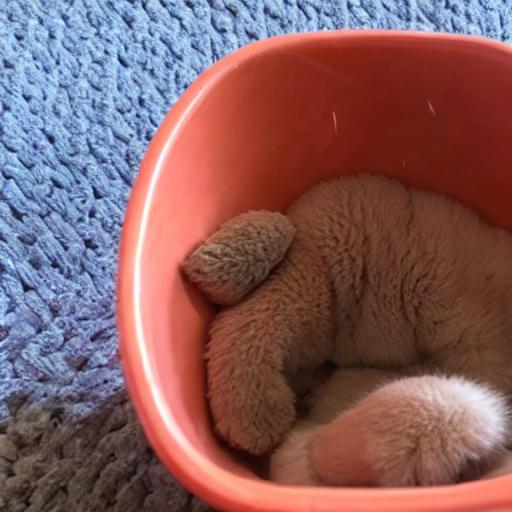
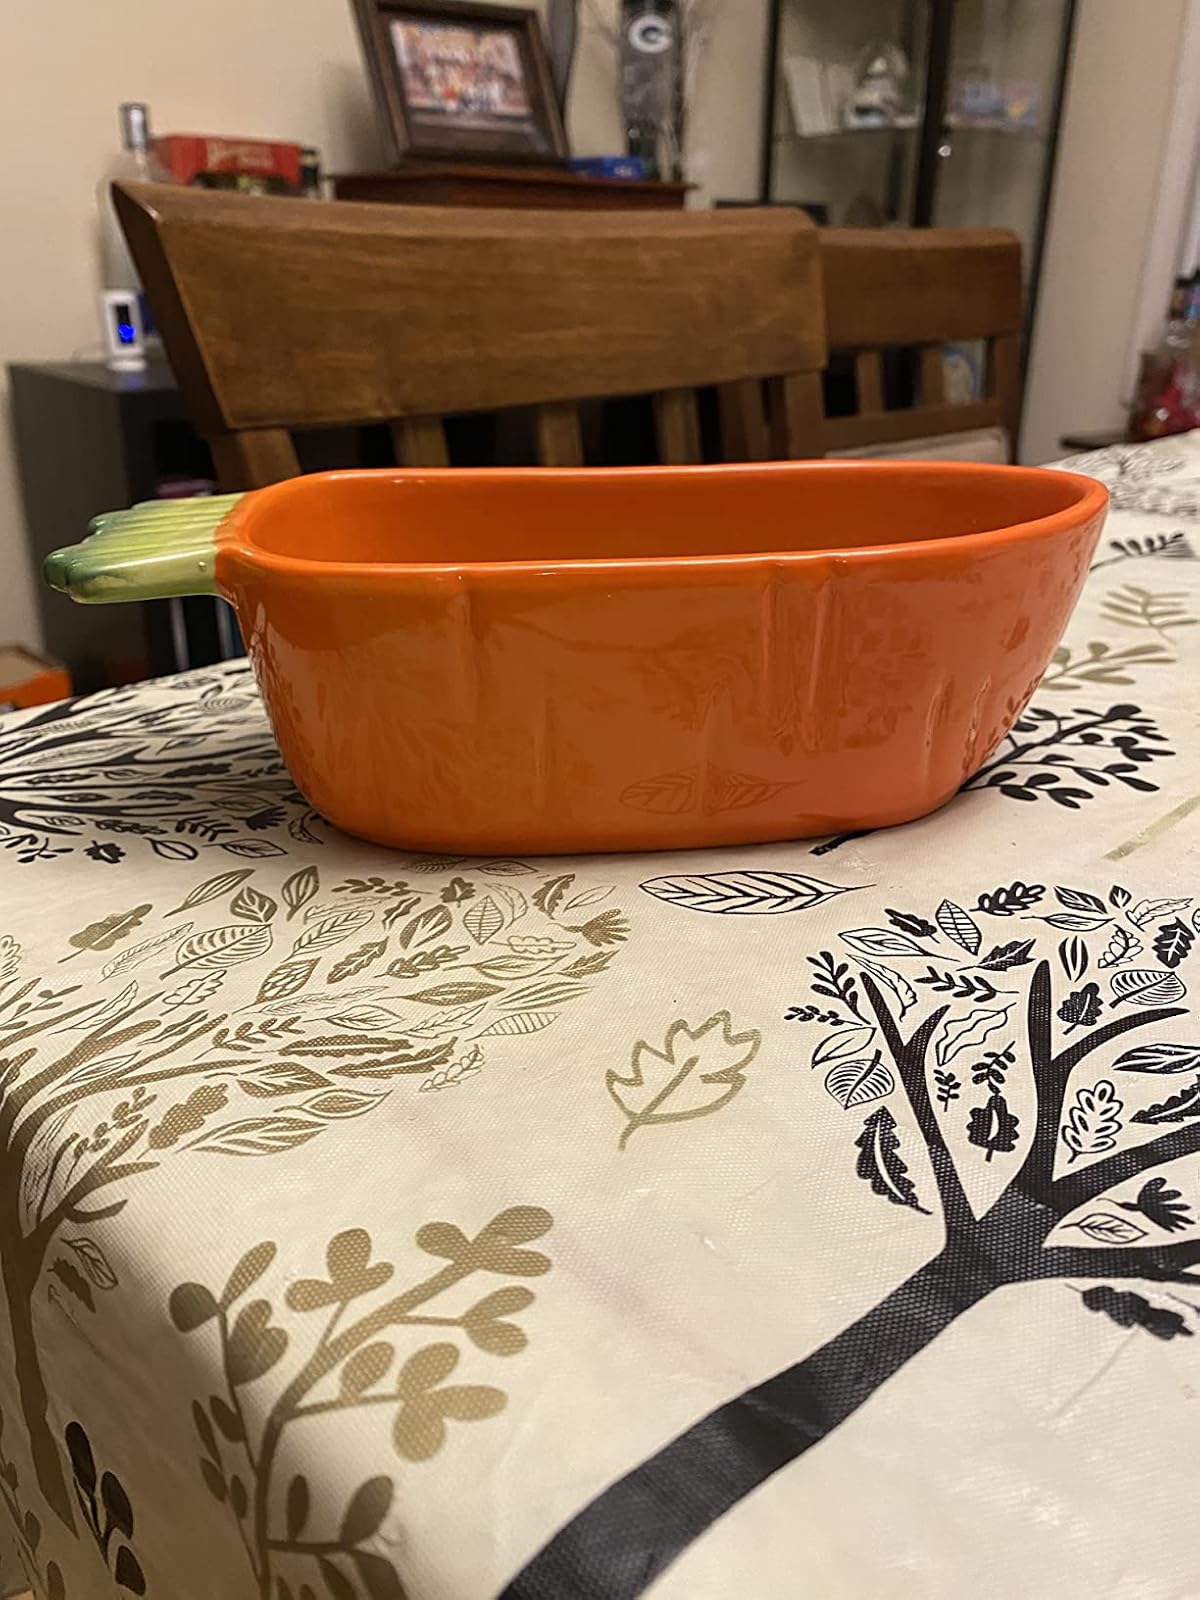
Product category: items_bowl
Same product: no